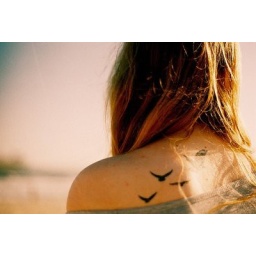
like a bird in the sky